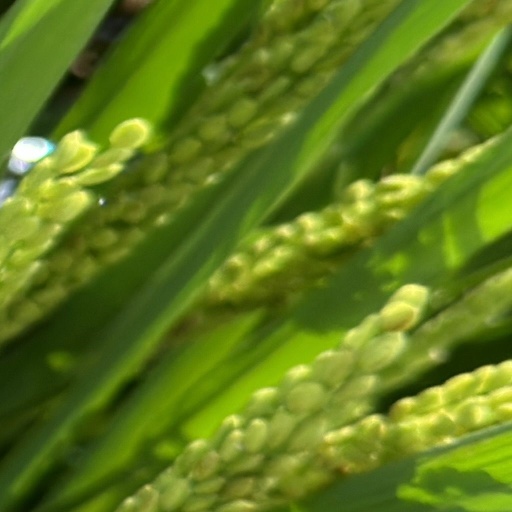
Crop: rice